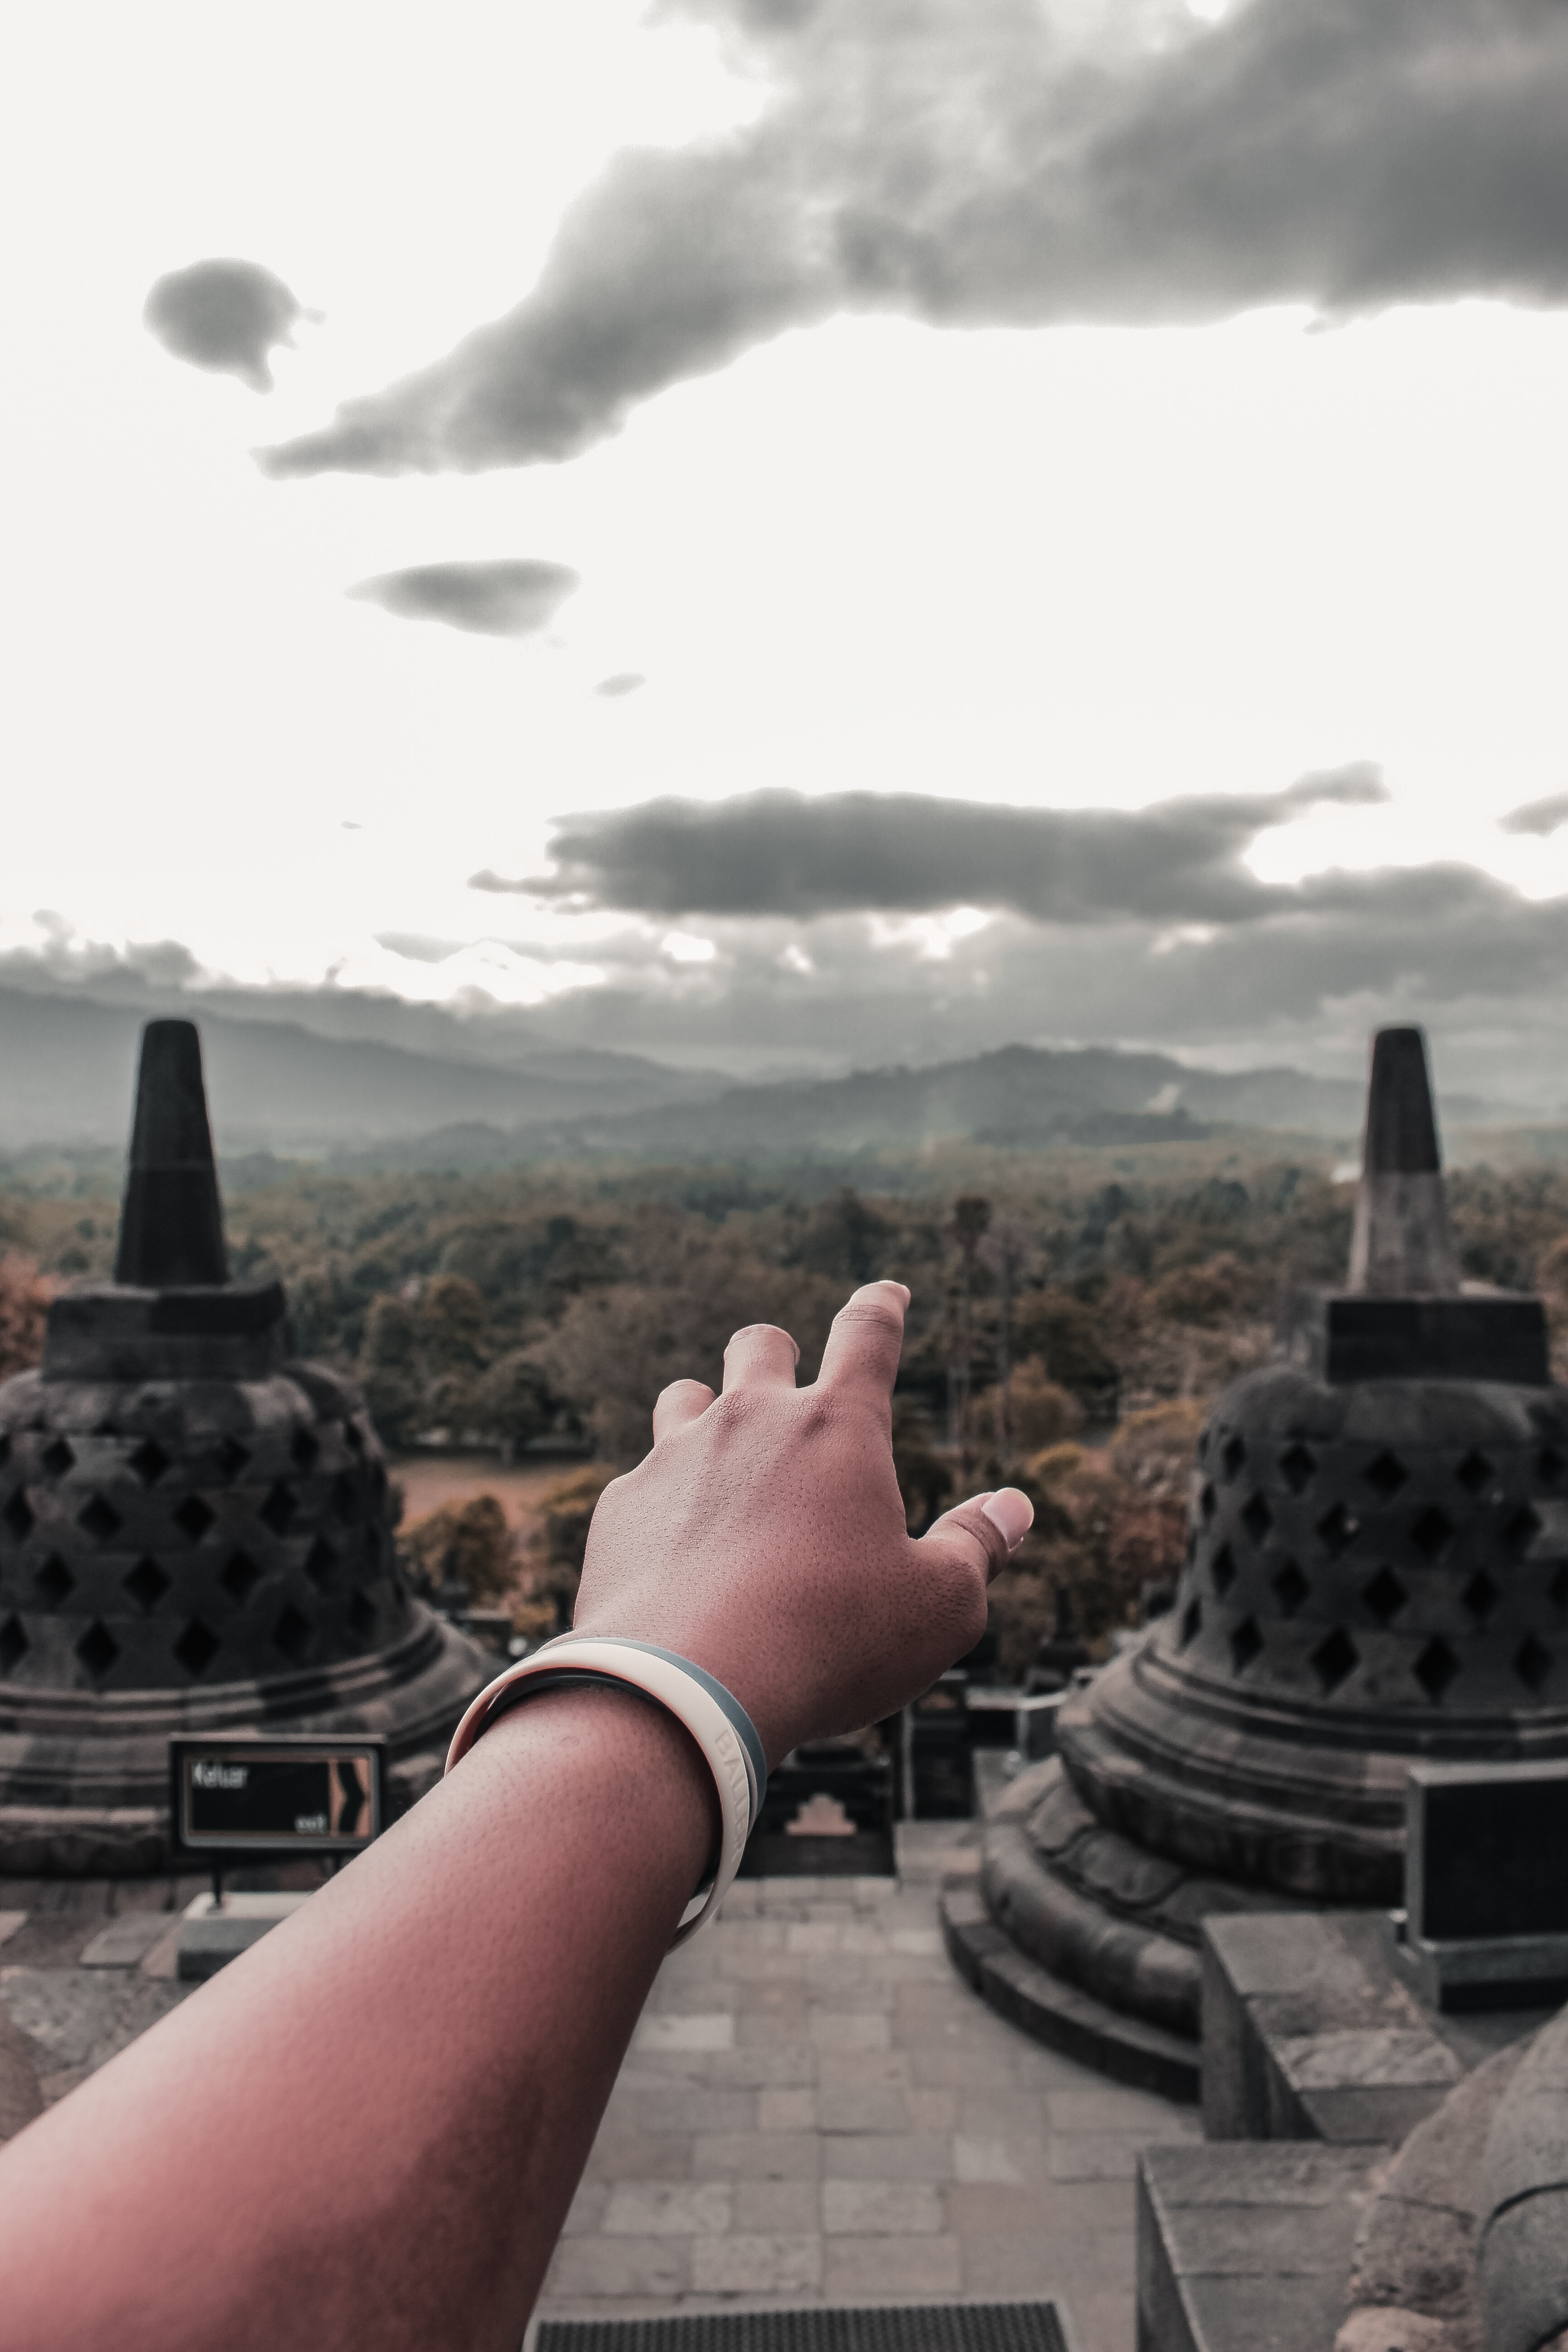
sky, tourism, hand, cloud, vacation